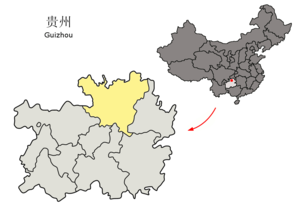
Zunyi
Zunyi i Guizhou
Zunyi er en kinesisk by på præfekturniveau i den nordlige del af provinsen Guizhou i det sydlige Kina. De to største bydistrikter HuiChuan og Honghuagang, har til sammen en befolkning på 800,000 mennesker og hele præfekturet har en befolkning på omkring 7 millioner mennesker et areal på 30,763 km².